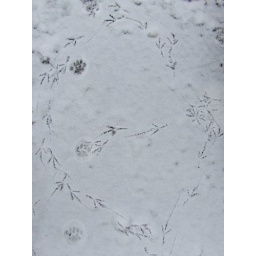
a cat in a hat